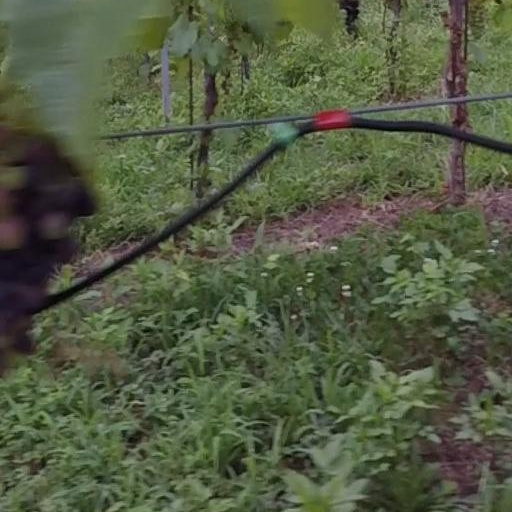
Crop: grape